Apocalypse Now Redux

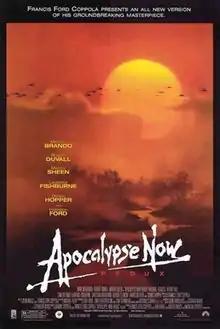
Theatrical release poster

Apocalypse Now Redux is a 2001 American extended version of Francis Ford Coppola's epic 1979 war film "Apocalypse Now". Coppola, along with editor and longtime collaborator Walter Murch, added 49 minutes of material that had been removed from the initial theatrical release. It is a significant re-edit of the original version.